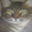
Label: cat